Describe the emotion expressed in this image:  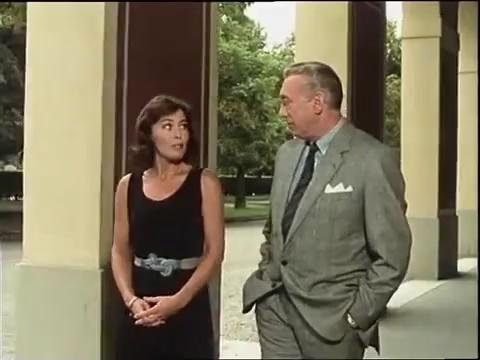
This person displays Suffering, valence and arousal with low intensity.